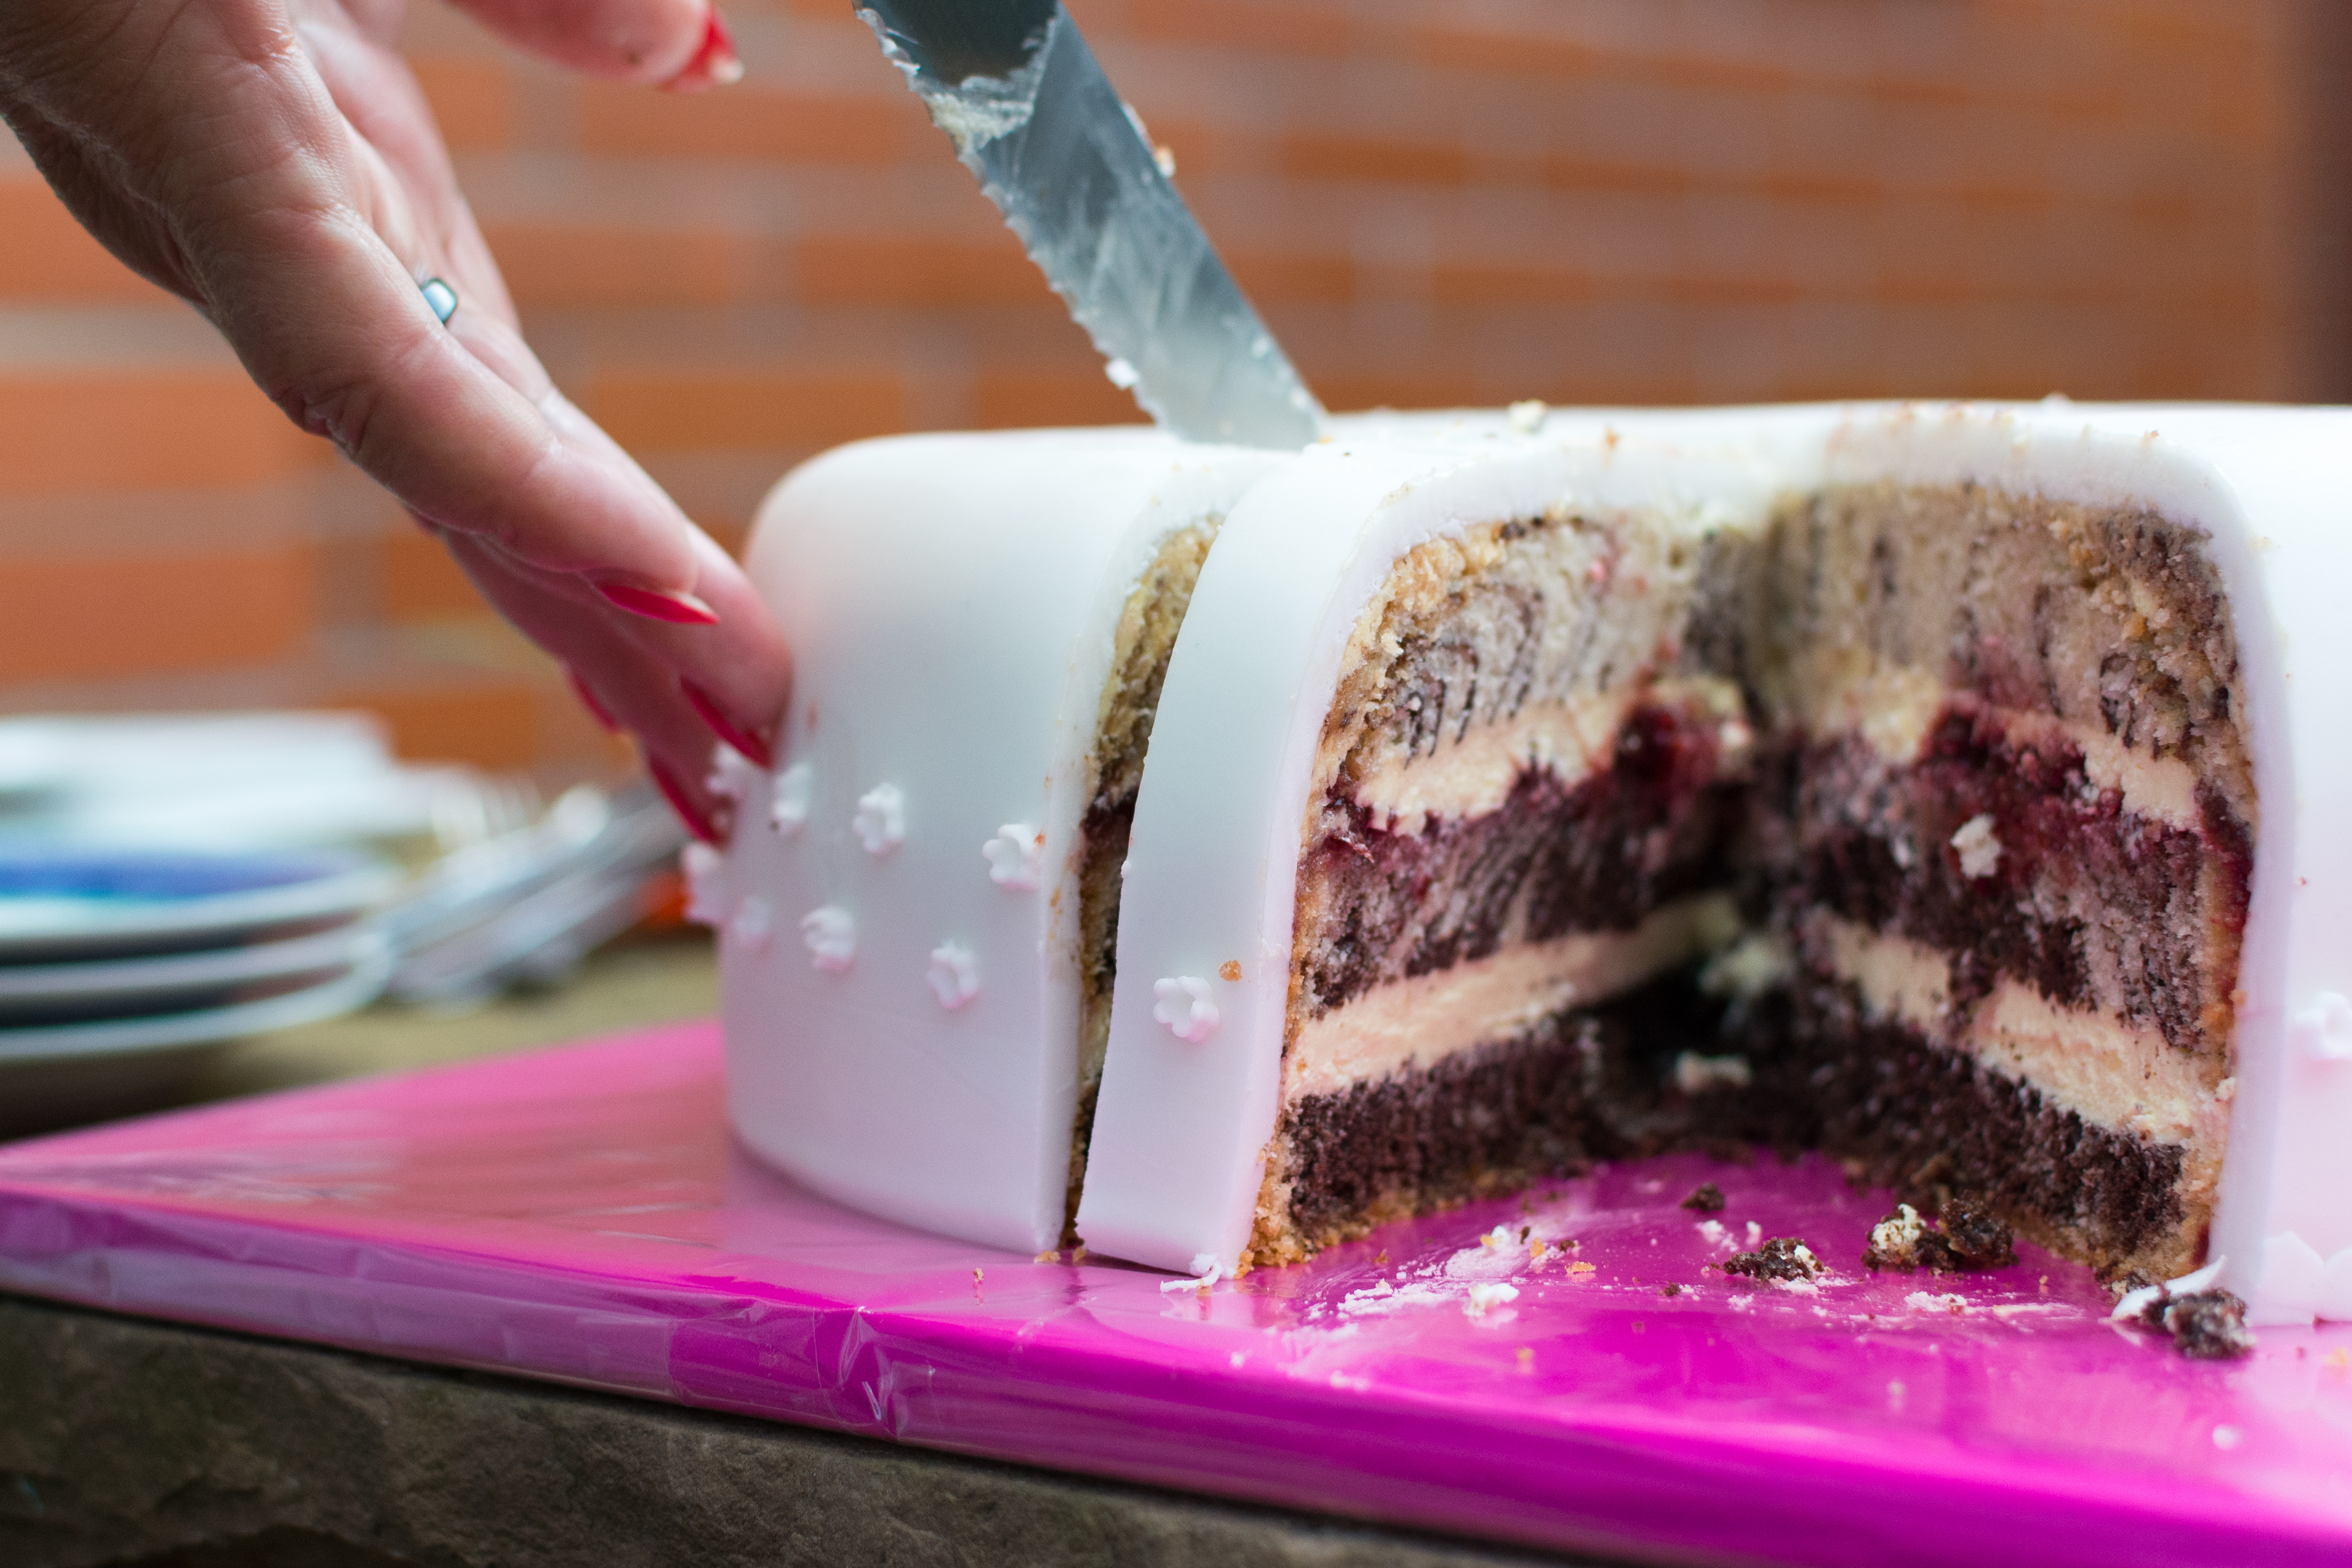
food, dessert, cuisine, dish, cake, ingredient, snack cake, baked goods, frozen dessert, kuchen, icing, Spumoni, baking, sweetness, recipe, torte, buttercream